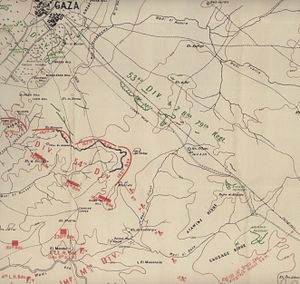
Andet slag om Gaza / Slaget / 17. og 18. april
Operationer i centrum, 17. april 1917
Det Andet slag om Gaza blev udkæmpet mellem 17. og 19. april 1917 efter den egyptiske ekspeditionsstyrkes nederlag i det Første slag om Gaza i marts under felttoget i Sinai og Palæstina i 1. verdenskrig. Gaza blev forsvaret af den stærkt forskansede osmanniske garnison, som var blevet væsentligt forstærket efter det første slag. Den bemandede byens forsvar og en linje af stærke skanser, som strakte sig østpå langs vejen fra Gaza til Beersheba. Forsvarerne blev angrebet af den Østlige styrkes tre infanteridivisioner med støtte fra to beredne divisioner, men forsvarernes styrke, deres forskansninger og artilleristøtten decimerede angriberne.